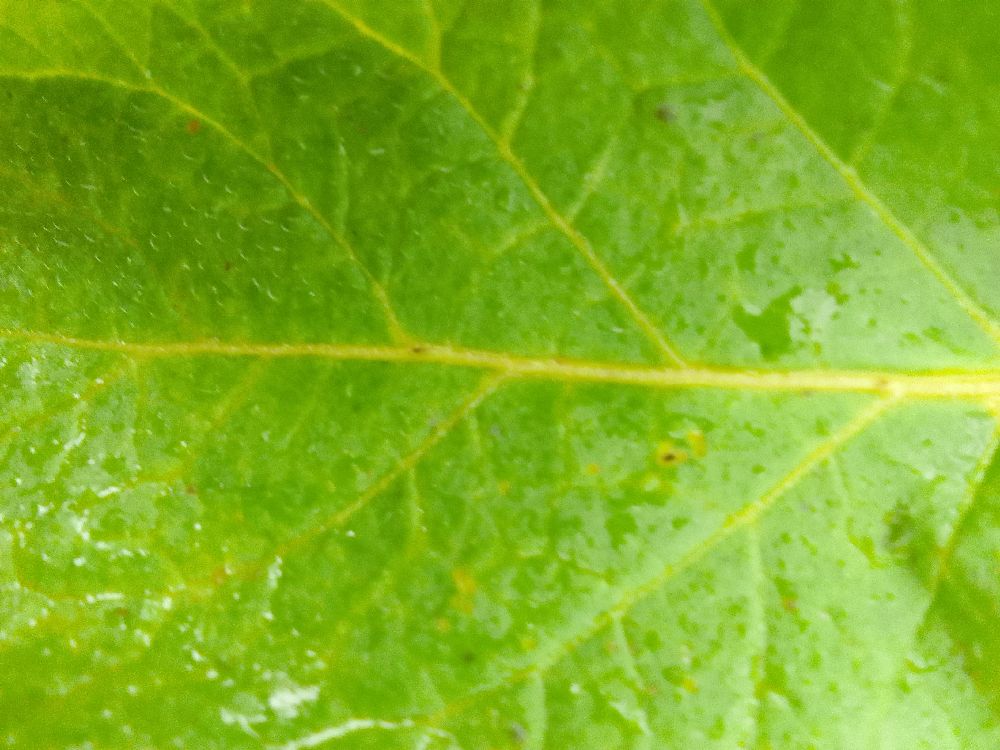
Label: Healthy